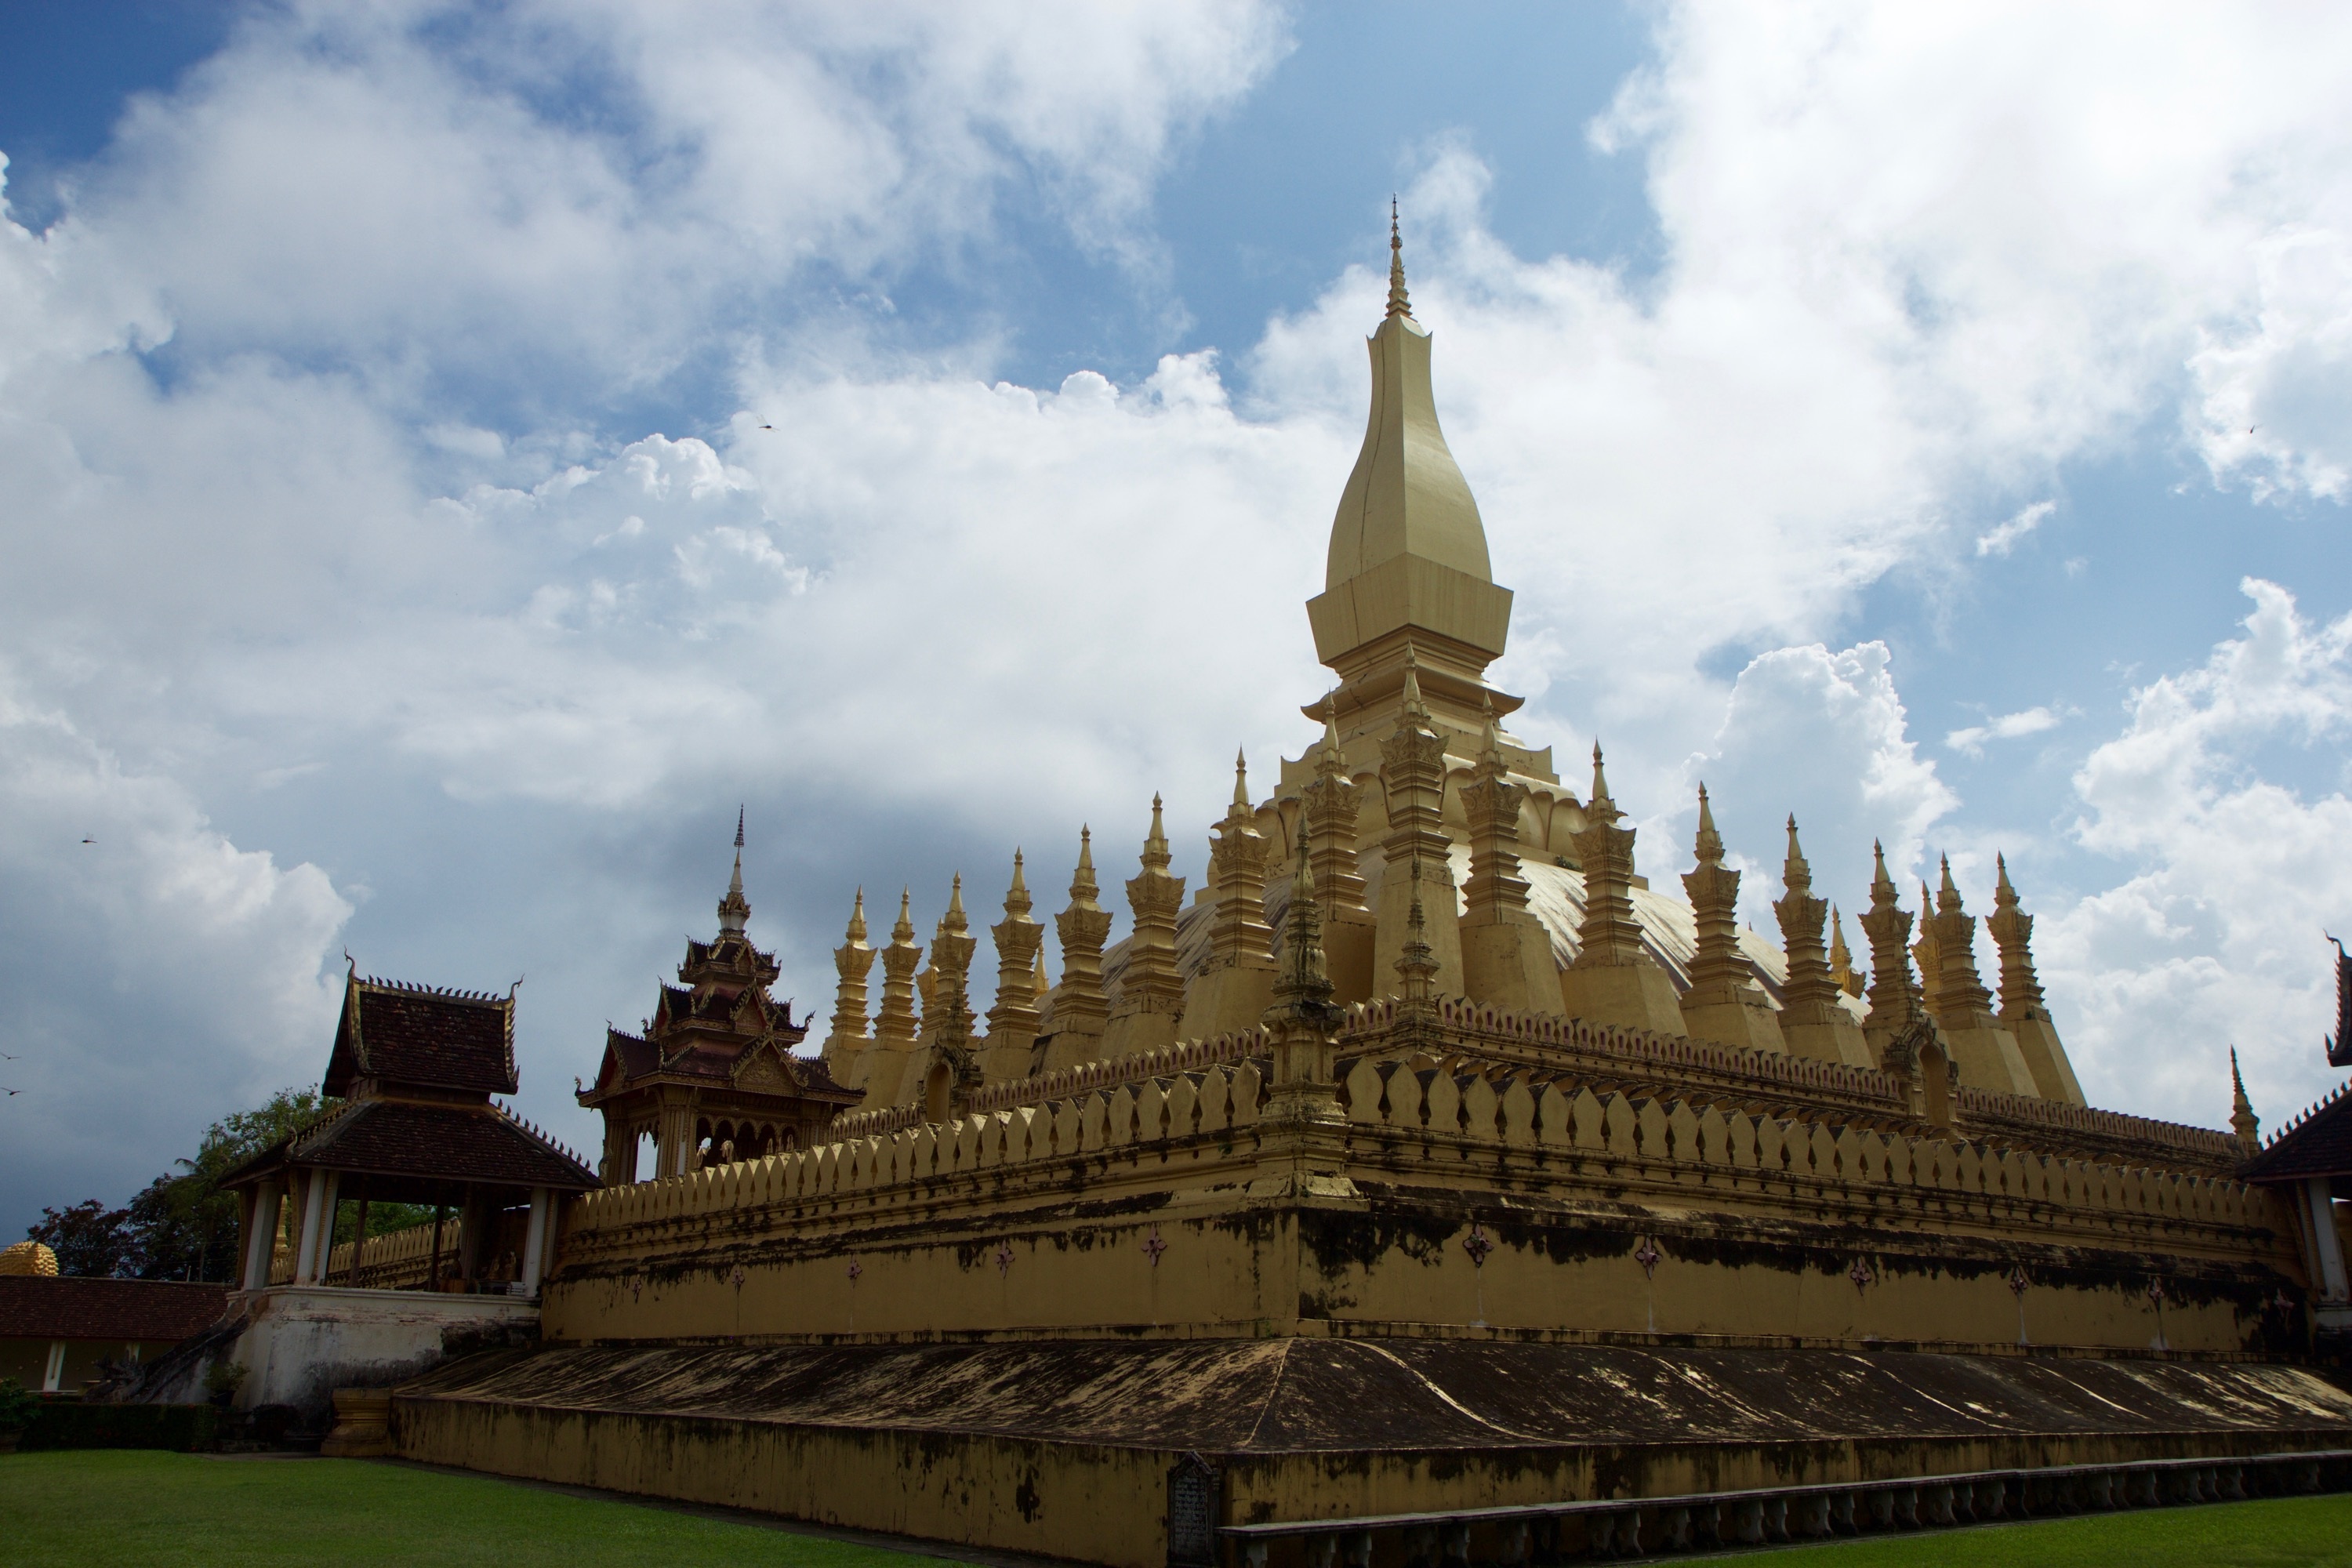
building, palace, monument, tower, landmark, place of worship, temple, golden temple, laos, pagoda, wat, hindu temple, historic site